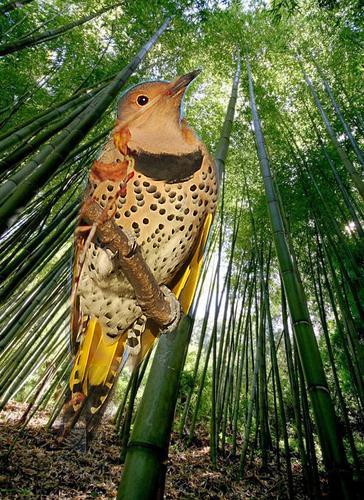
Bird species: Northern_Flicker
Bird type: landbird
Background: land